Dance First

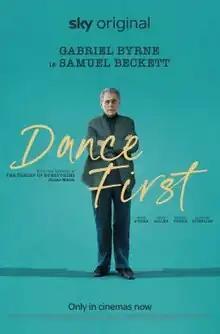
Release poster

Dance First is a 2023 biographical film about Irish playwright Samuel Beckett, directed by James Marsh and written by Neil Forsyth. Gabriel Byrne stars as Beckett, with a supporting cast featuring Fionn O'Shea as a younger Beckett and Aidan Gillen as James Joyce.